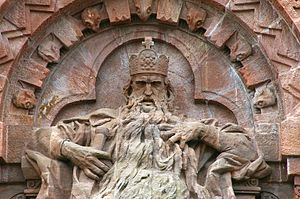
Kyffhäusermonumentet / Billedgalleri
Kyffhäusermonumentet er et mindesmærke bygget på toppen af Kyffhäuserbjerget i nærheden af Bad Frankenhausen i delstaten Thüringen i det centrale Tyskland. Monumentet er tillige kendt under navnene Barbarossadenkmal og Kaiser-Wilhelm-Denkmal.